Provinces of Ireland

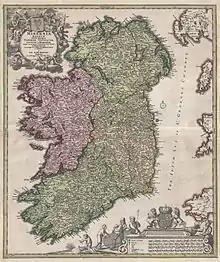
Johann Homann's 1716 map of Ireland. He incorrectly places County Clare in Connacht; it had actually been returned to Munster in the immediate years after 1660.

During the reign of Mary I (1553–1558), the Lord Deputy of Ireland, Thomas Radclyffe, 3rd Earl of Sussex, sought to divide Ireland into six parts—Connacht, Leinster, Meath, Nether Munster, Ulster, and Upper Munster. His administrative reign in Ireland, however, was cut short; and even with his reappointment by Elizabeth I (1558–1603) this plan was never implemented.